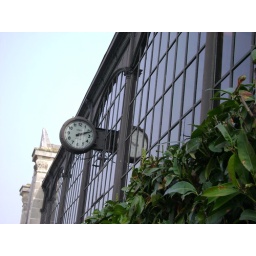
retro station clock against a wall of very french windows. Love.